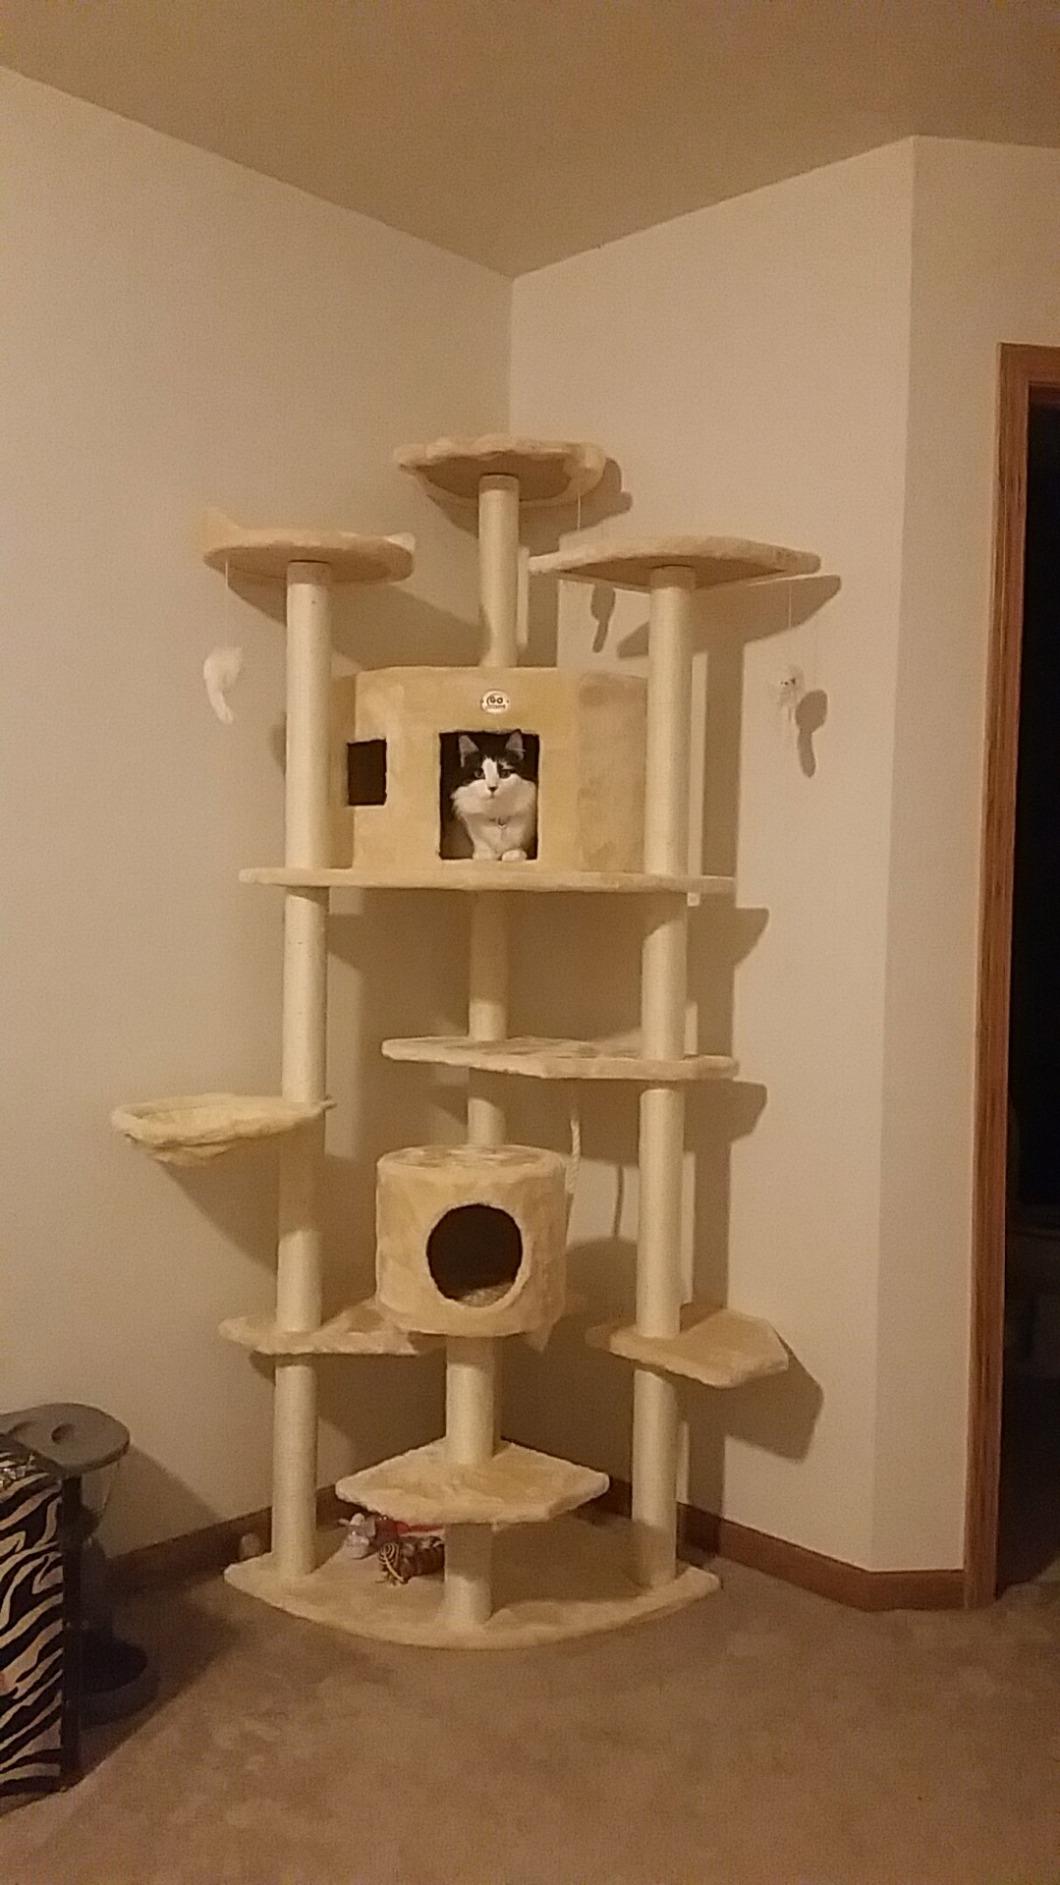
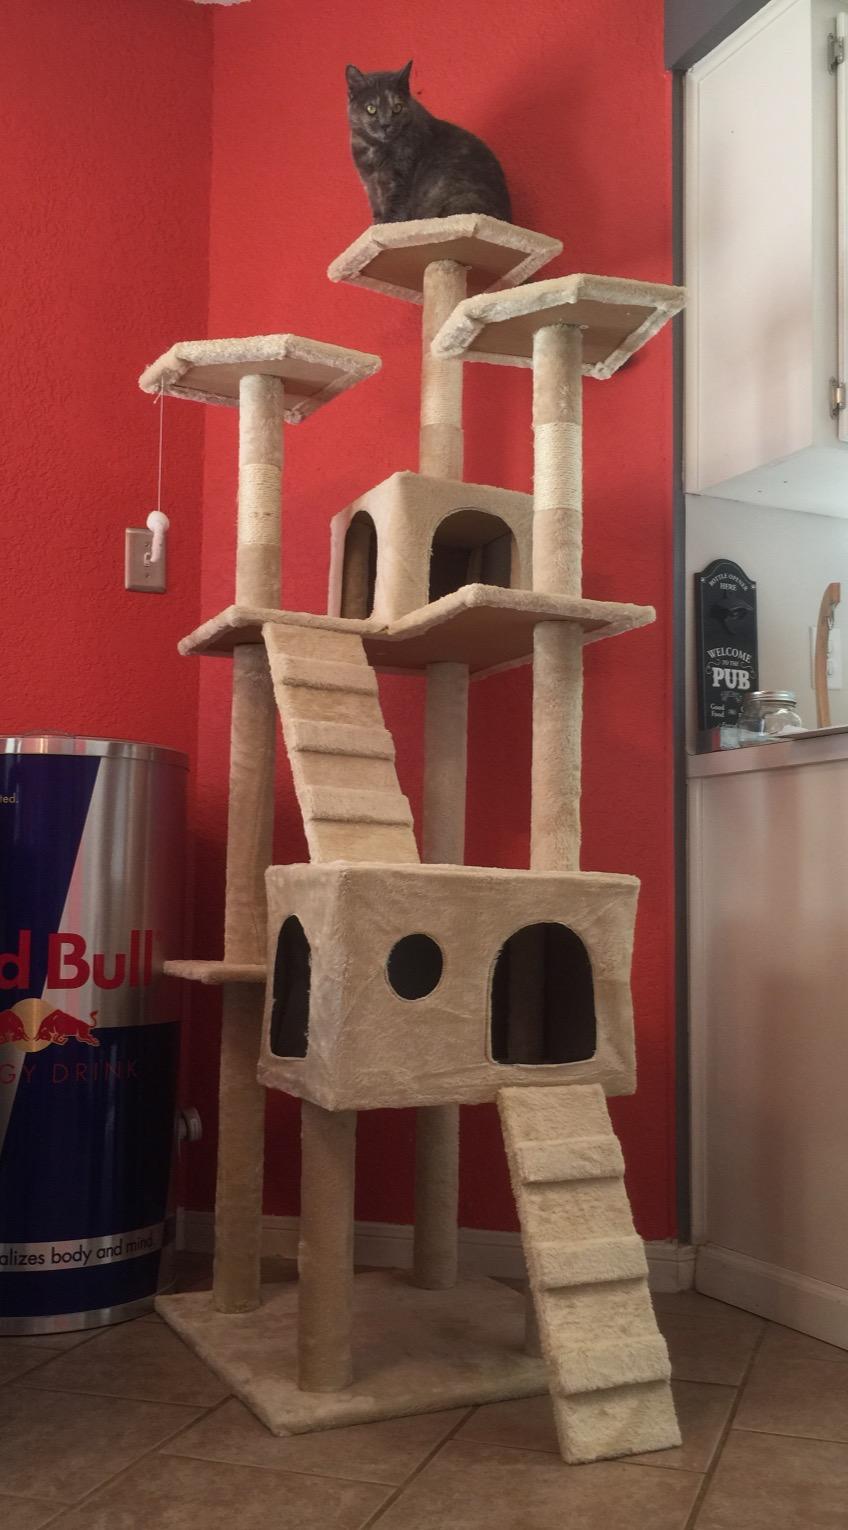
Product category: items_cat tree
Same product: no